Connie (The Walking Dead)

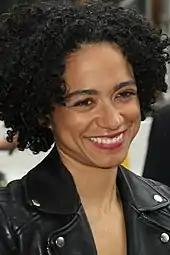
Lauren Ridloff portrays Connie

Connie is portrayed by Lauren Ridloff. The character entered the recurring cast beginning with the episode "What Comes After" of the ninth season. However, Lauren Ridloff was promoted to a series regular starting the tenth season.